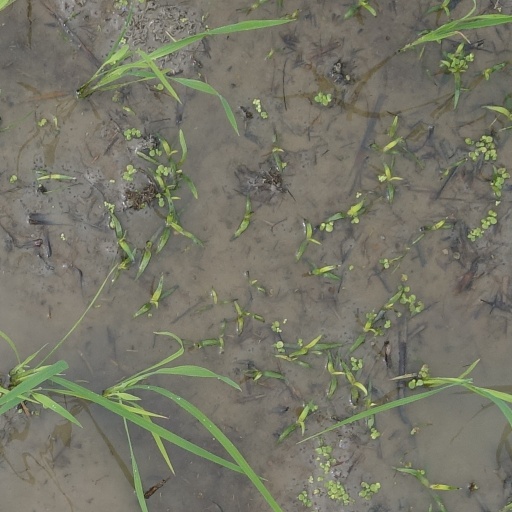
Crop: rice